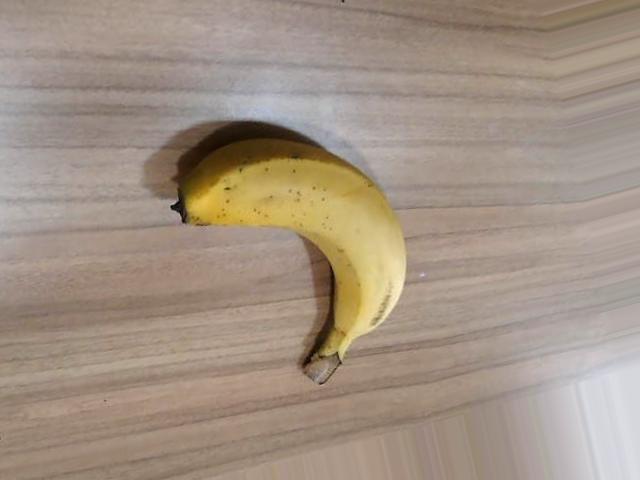
Label: Ripe_Banana